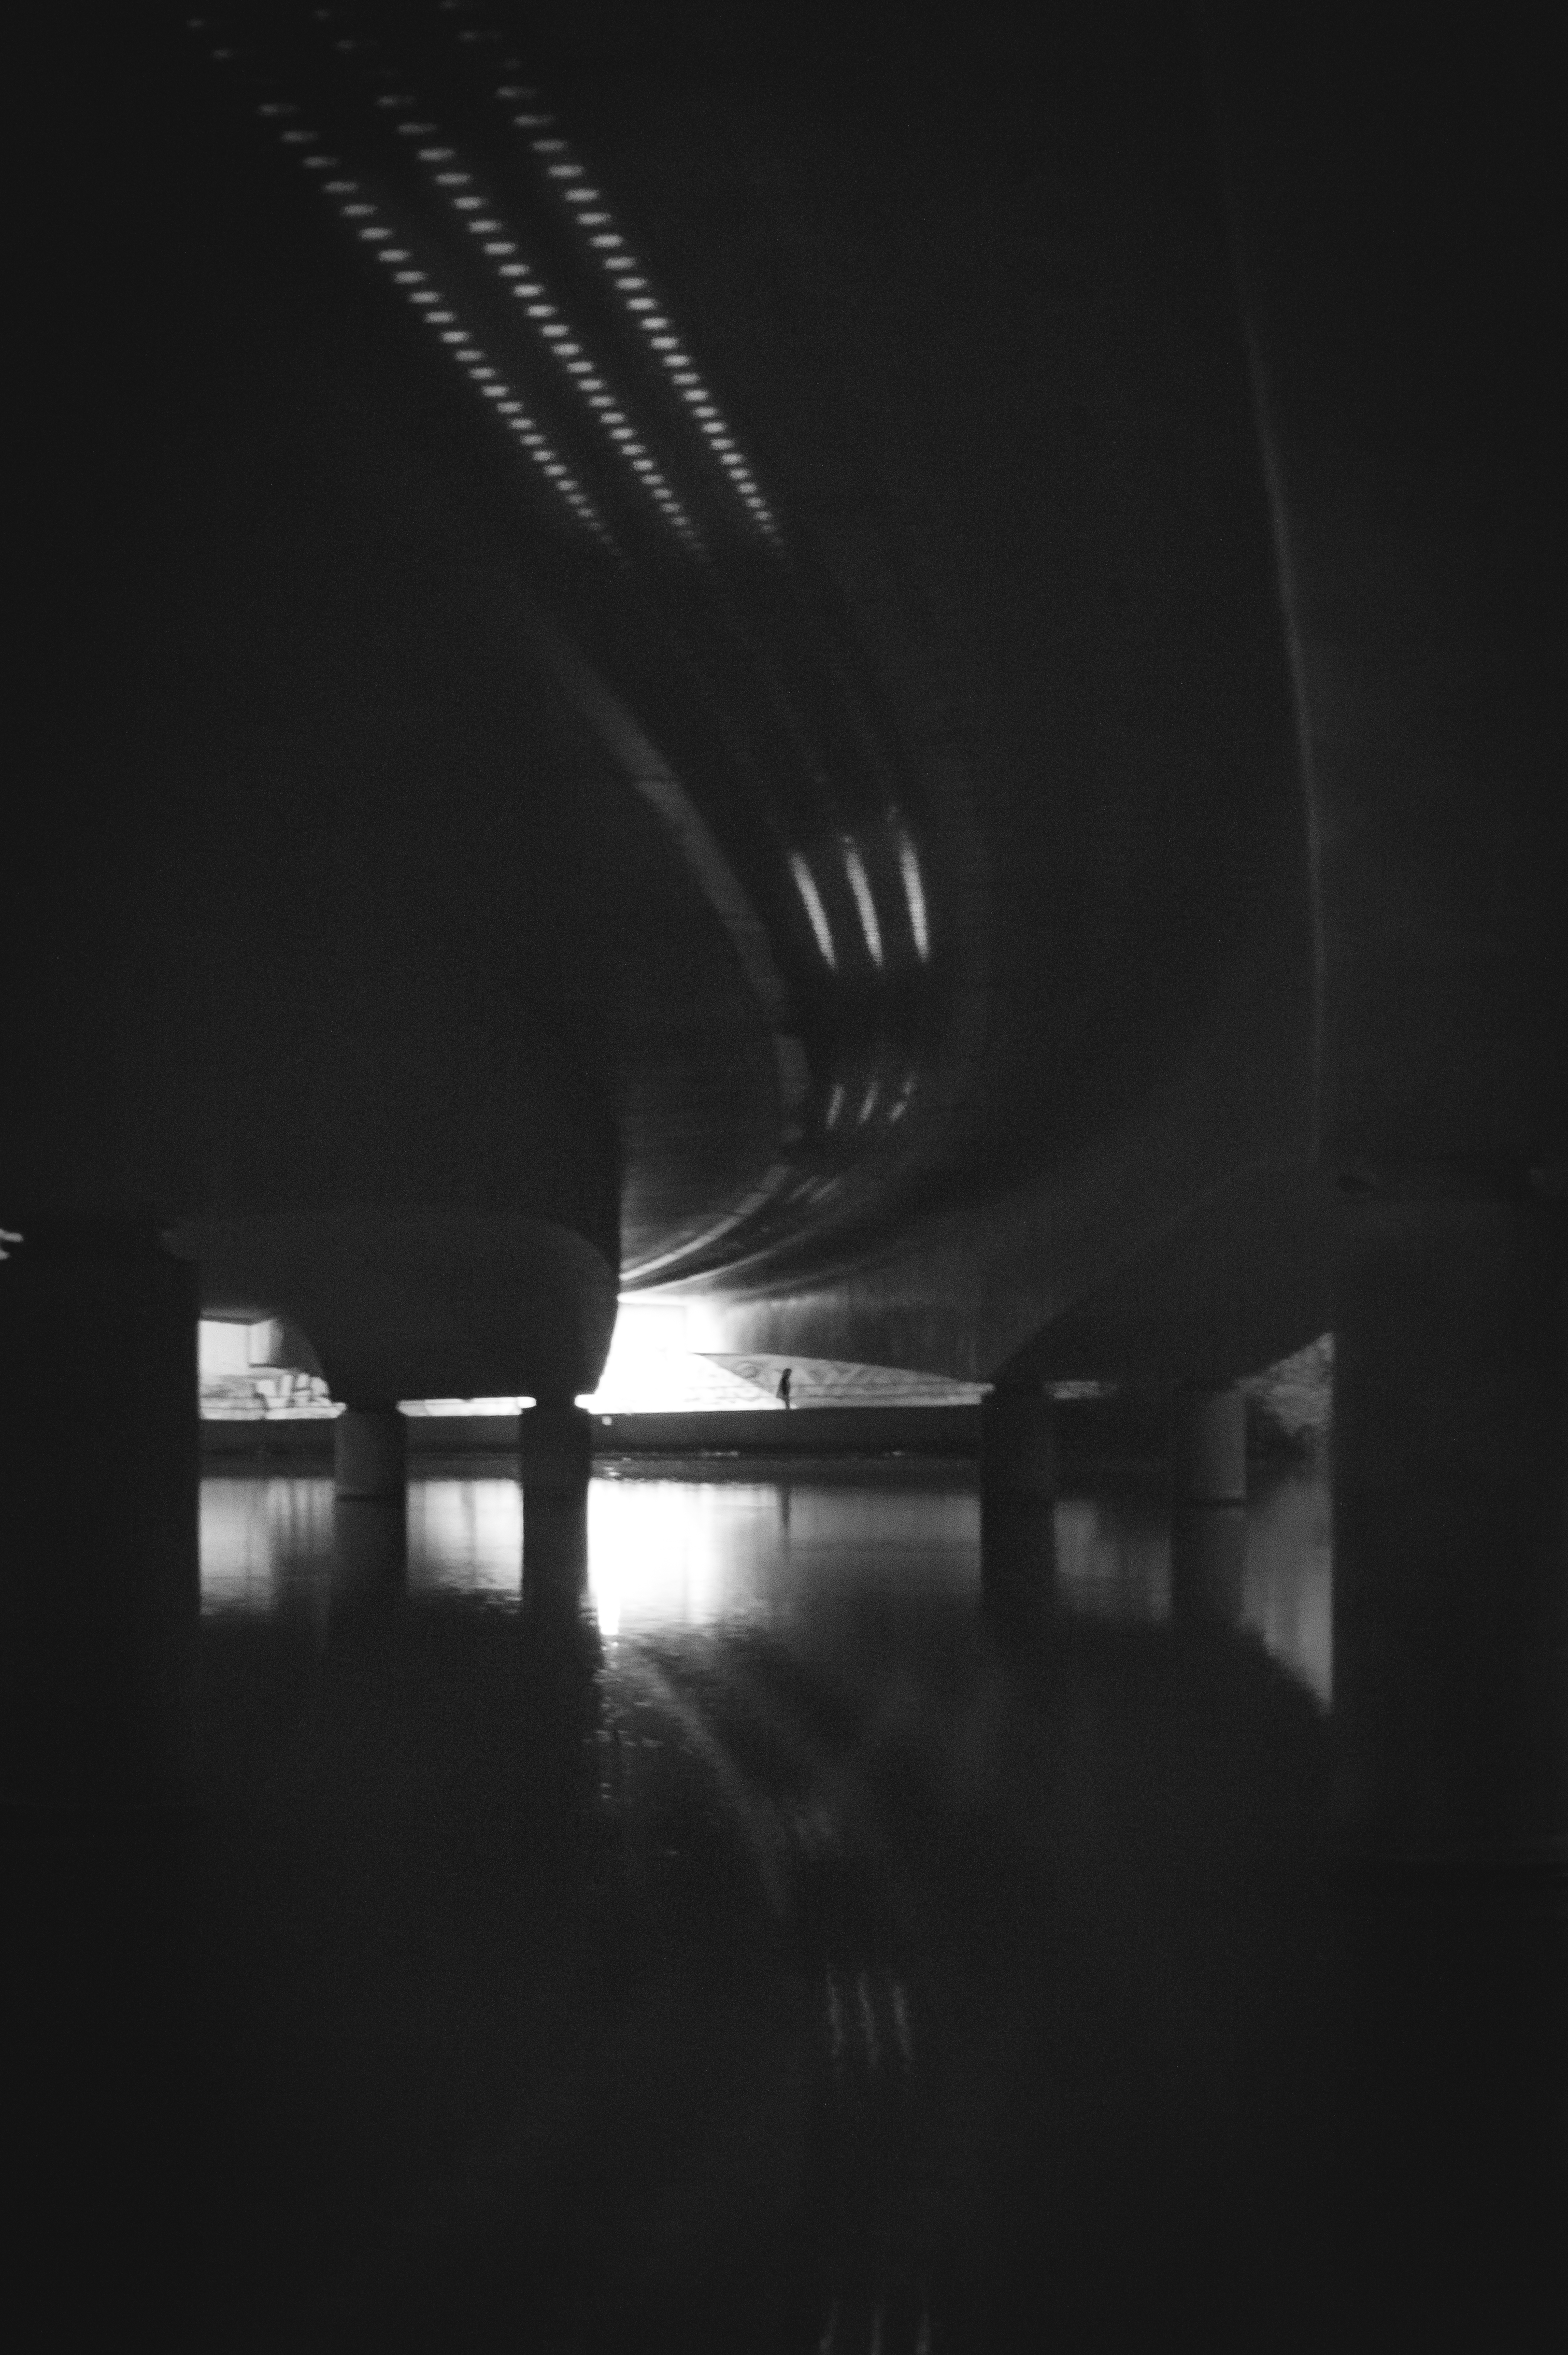
silhouette, light, abstract, black and white, white, street, night, photography, atmosphere, tunnel, underground, line, reflection, shadow, darkness, street light, black, monochrome, lighting, angel, candid, lines, symmetry, shape, nuremberg, sonystreetphotographer, n rnberg, proportions, monochrome photography, film noir, atmosphere of earth